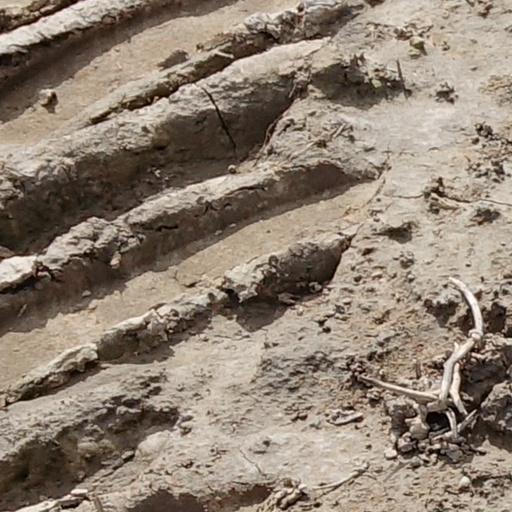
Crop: wheat